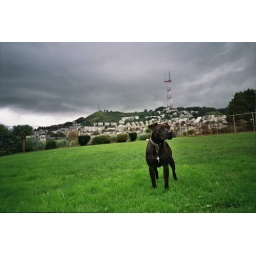
Nika in the green grass